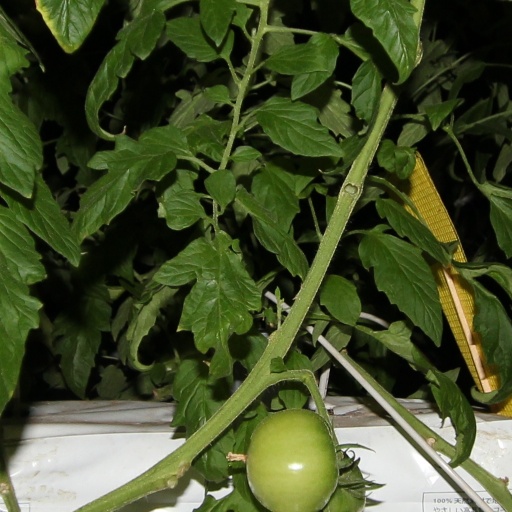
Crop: tomato